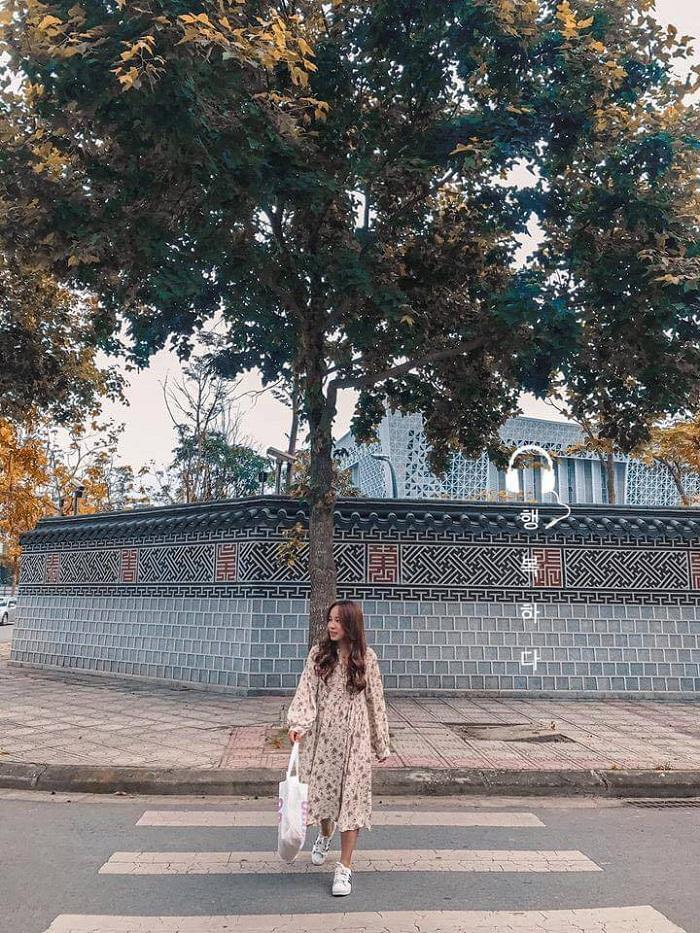
có một cô gái đang cầm theo một chiếc túi màu trắng ở trên đường